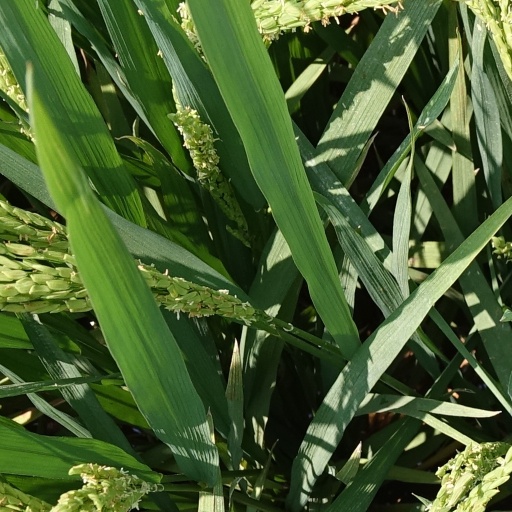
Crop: rice